Ganvesh

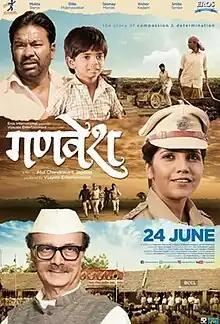
Promotional poster

Ganvesh is an Indian Marathi-language drama film directed by Atul Jagdale. The film stars Kishor Kadam, Mukta Barve, Dilip Prabhavalkar and Smita Tambe. Music by Nihar Shembekar. The film was released on 24 June 2016.